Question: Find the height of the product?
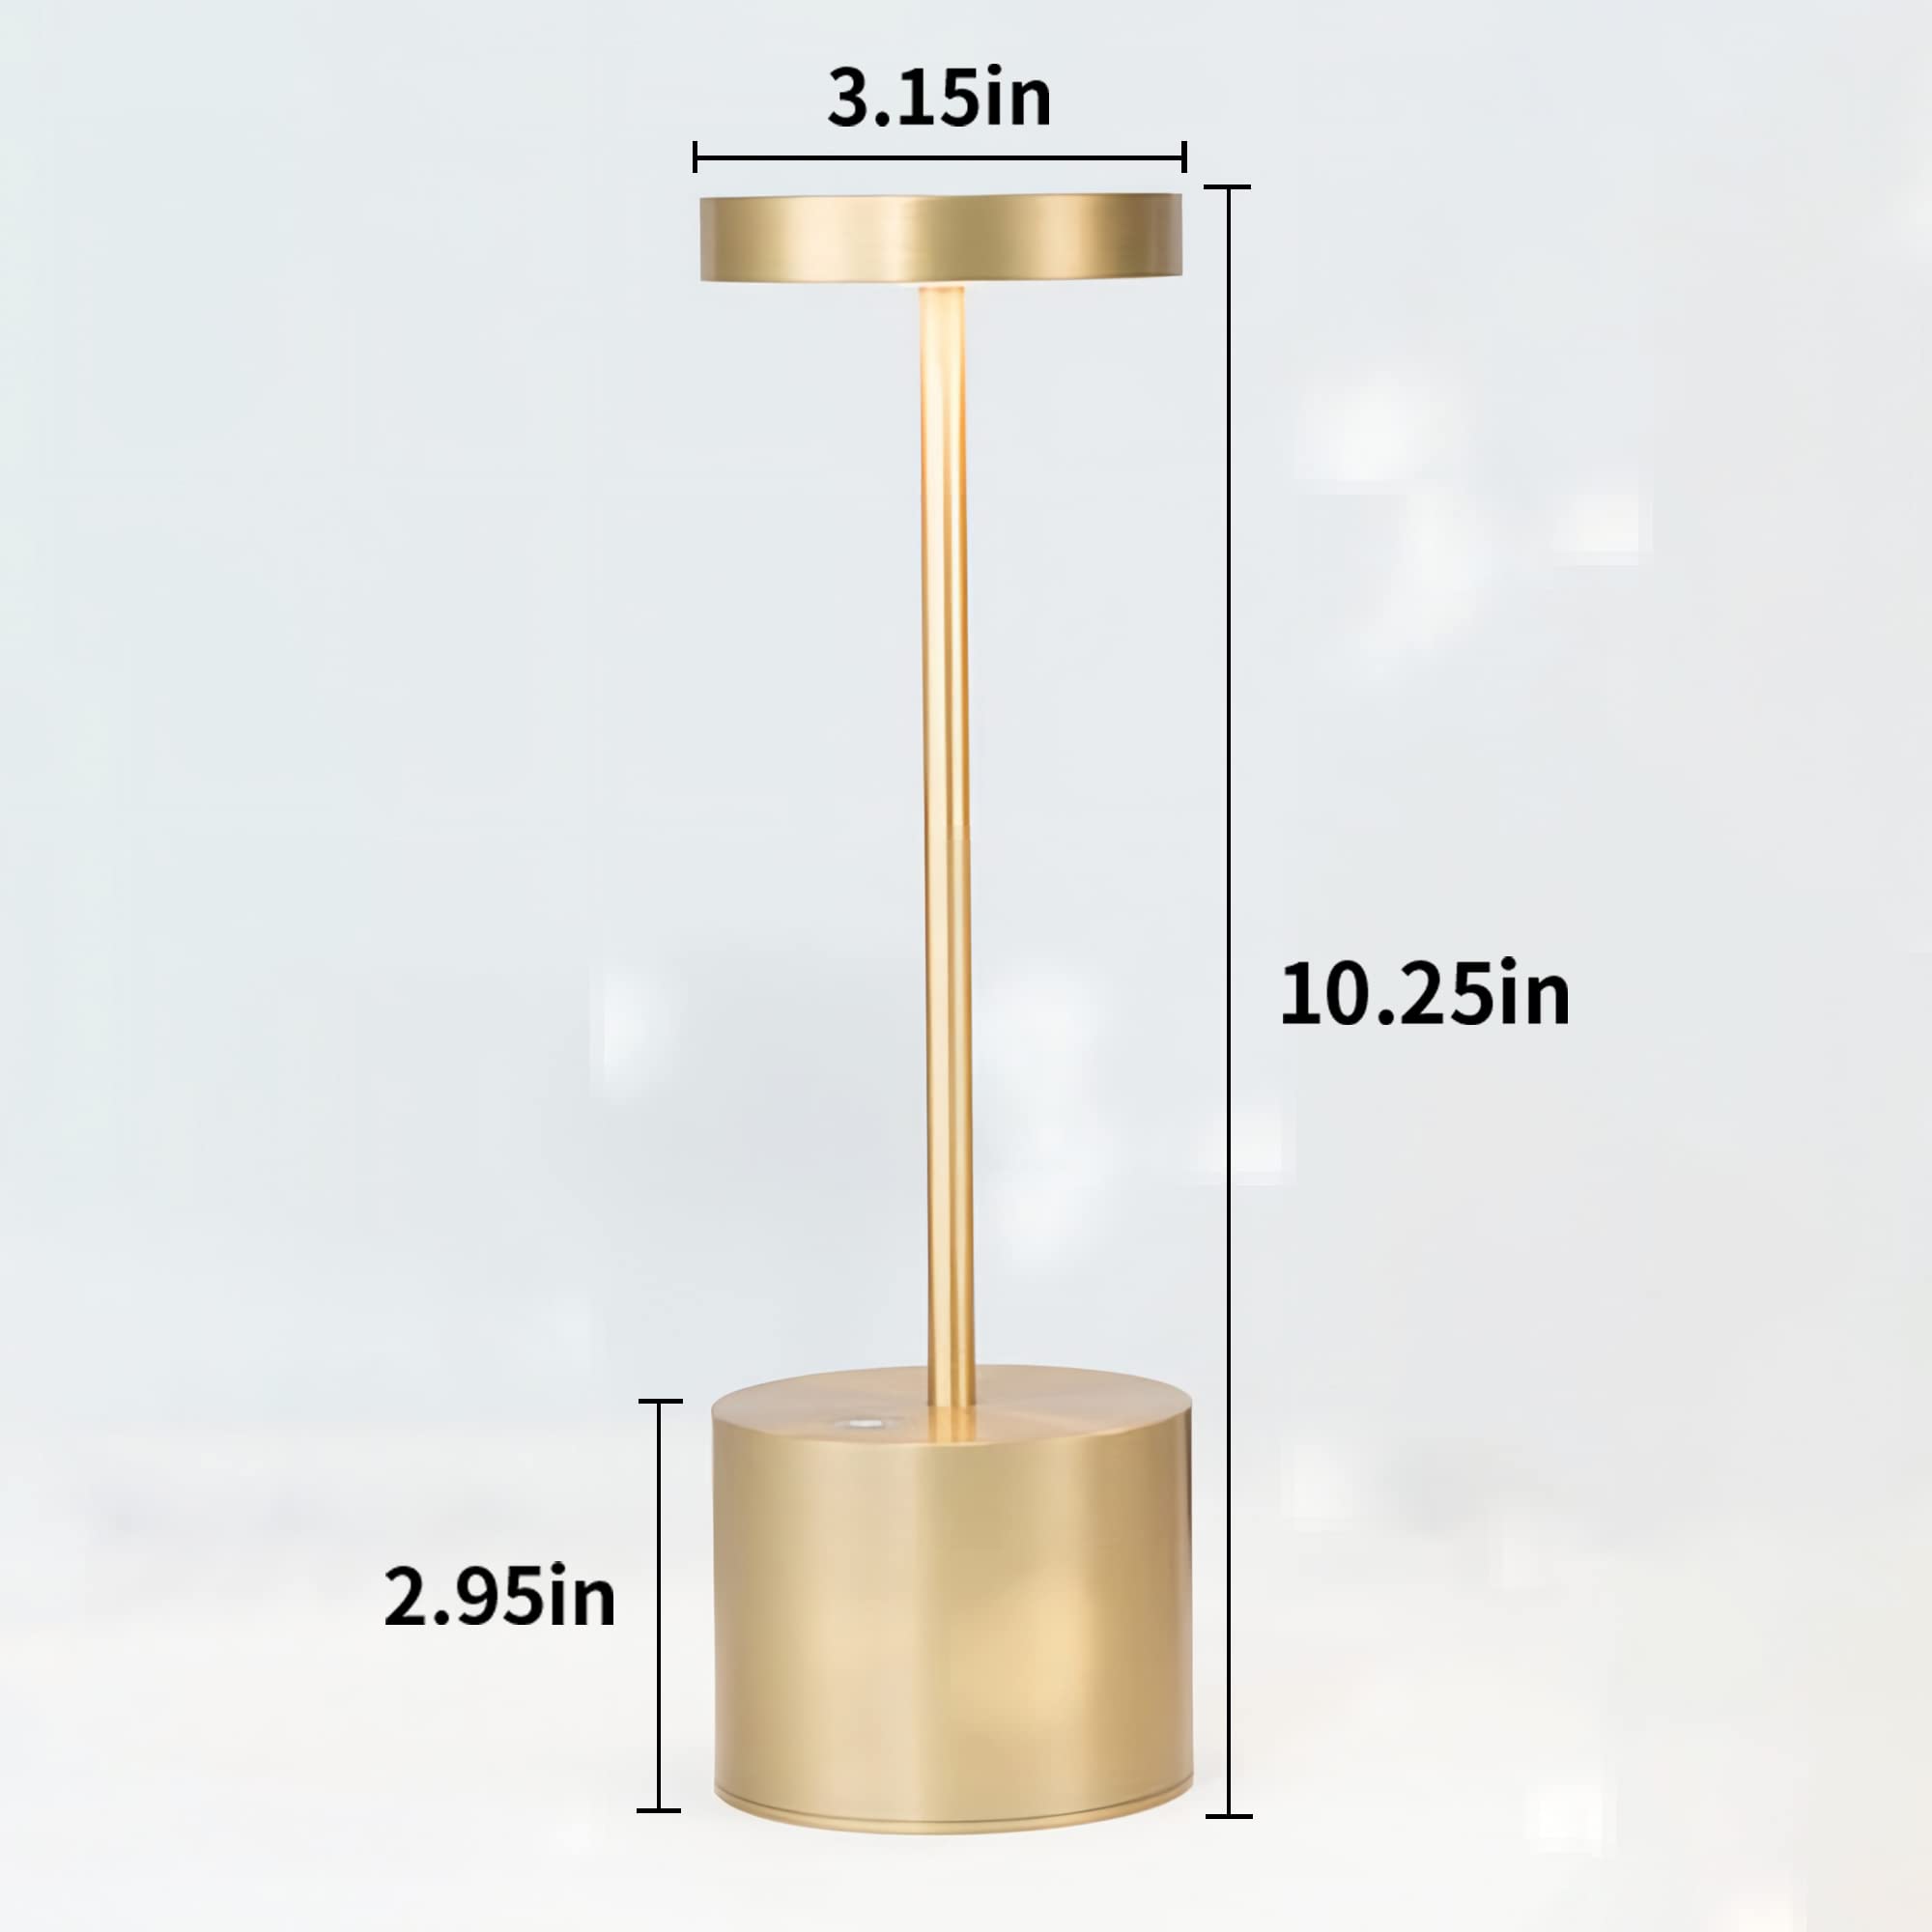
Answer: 10.25 inch